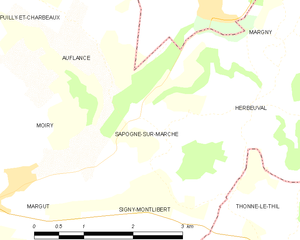
Carte des communes françaises: Sapogne-sur-Marche